Goat Canyon (Carrizo Gorge)

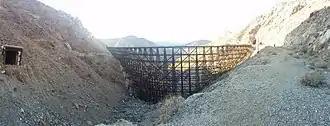
Panoramic photograph of Goat Canyon Trestle and Tunnel number 15

Prior to Spanish governance, there was Native American activity in the area around Goat Canyon; the impact of this activity includes petroglyphs and pictograms in Carrizo Gorge. The last Native Americans to live in the area were the Kumeyaay. Later cattle ranchers utilized the area. Beginning in 1912, construction began on the San Diego and Arizona Eastern Railway in the area. The Carrizo Gorge portion of the line, including Goat Canyon, was the final portion to be completed. A railroad tunnel of The San Diego and Arizona Railway, Tunnel number 15, was built into the side of the canyon but it collapsed in 1932. The collapse was caused by an earthquake, which dramatically changed the inclination of Tunnel number 15. After Tunnel number 15 collapsed, it was decided that it would be bypassed using a wooden trestle. During the construction of the trestle, segments were lowered into the canyon from the partially completed trestle. Construction workers took breaks in a portion of the collapsed tunnel that they called the "mud shed". The trestle was completed in 1933.